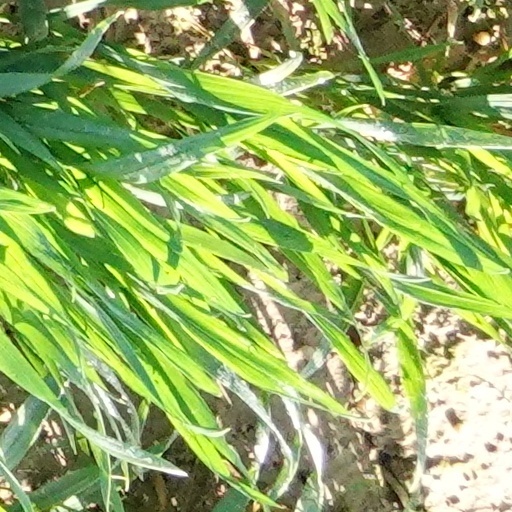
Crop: wheat